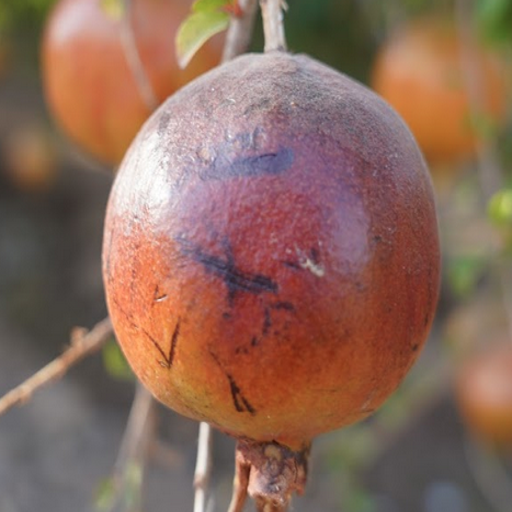
Label: Sunburn